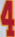
Number: 4